Acacia implexa

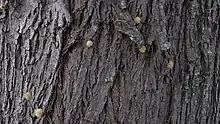
Lightwood bark

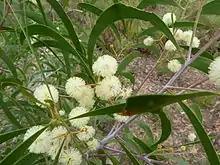
"Acacia implexa" flowers

Acacia implexa, commonly known as lightwood or hickory wattle, is a fast-growing Australian tree, the timber of which is used for furniture making. The wood is prized for its finish and strength. The foliage was used to make pulp and dye cloth.